Rådhusstræde 7

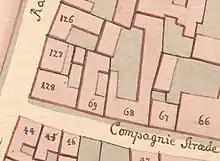
No. 127 and No. 128 seen on a detail from Christian Gedde's map of Snaren's Quarter, 1756.

The site was formerly made up of three smaller properties. The corner property was listed in Copenhagen's first cadastre of 1689 as No. 71 in Snaren's Quarter, owned by merchant Christian Meyer. The adjacent property in Rådhusstræde was listed as No. 144, owned by tailor Frederik Knøtel. The next property in Rådhusstræde was listed as No. 145, owned by hatter Claus Scharmer. No. 144 and No. 145 were later merged into a single property. It was listed in the new cadastre of 1756 as No. 127 in Snaren's Quarter and belonged to hatter Niels Eegholm at that time. The old No. 71 was listed as No. 128 and belonged to baker Hans Reimer.